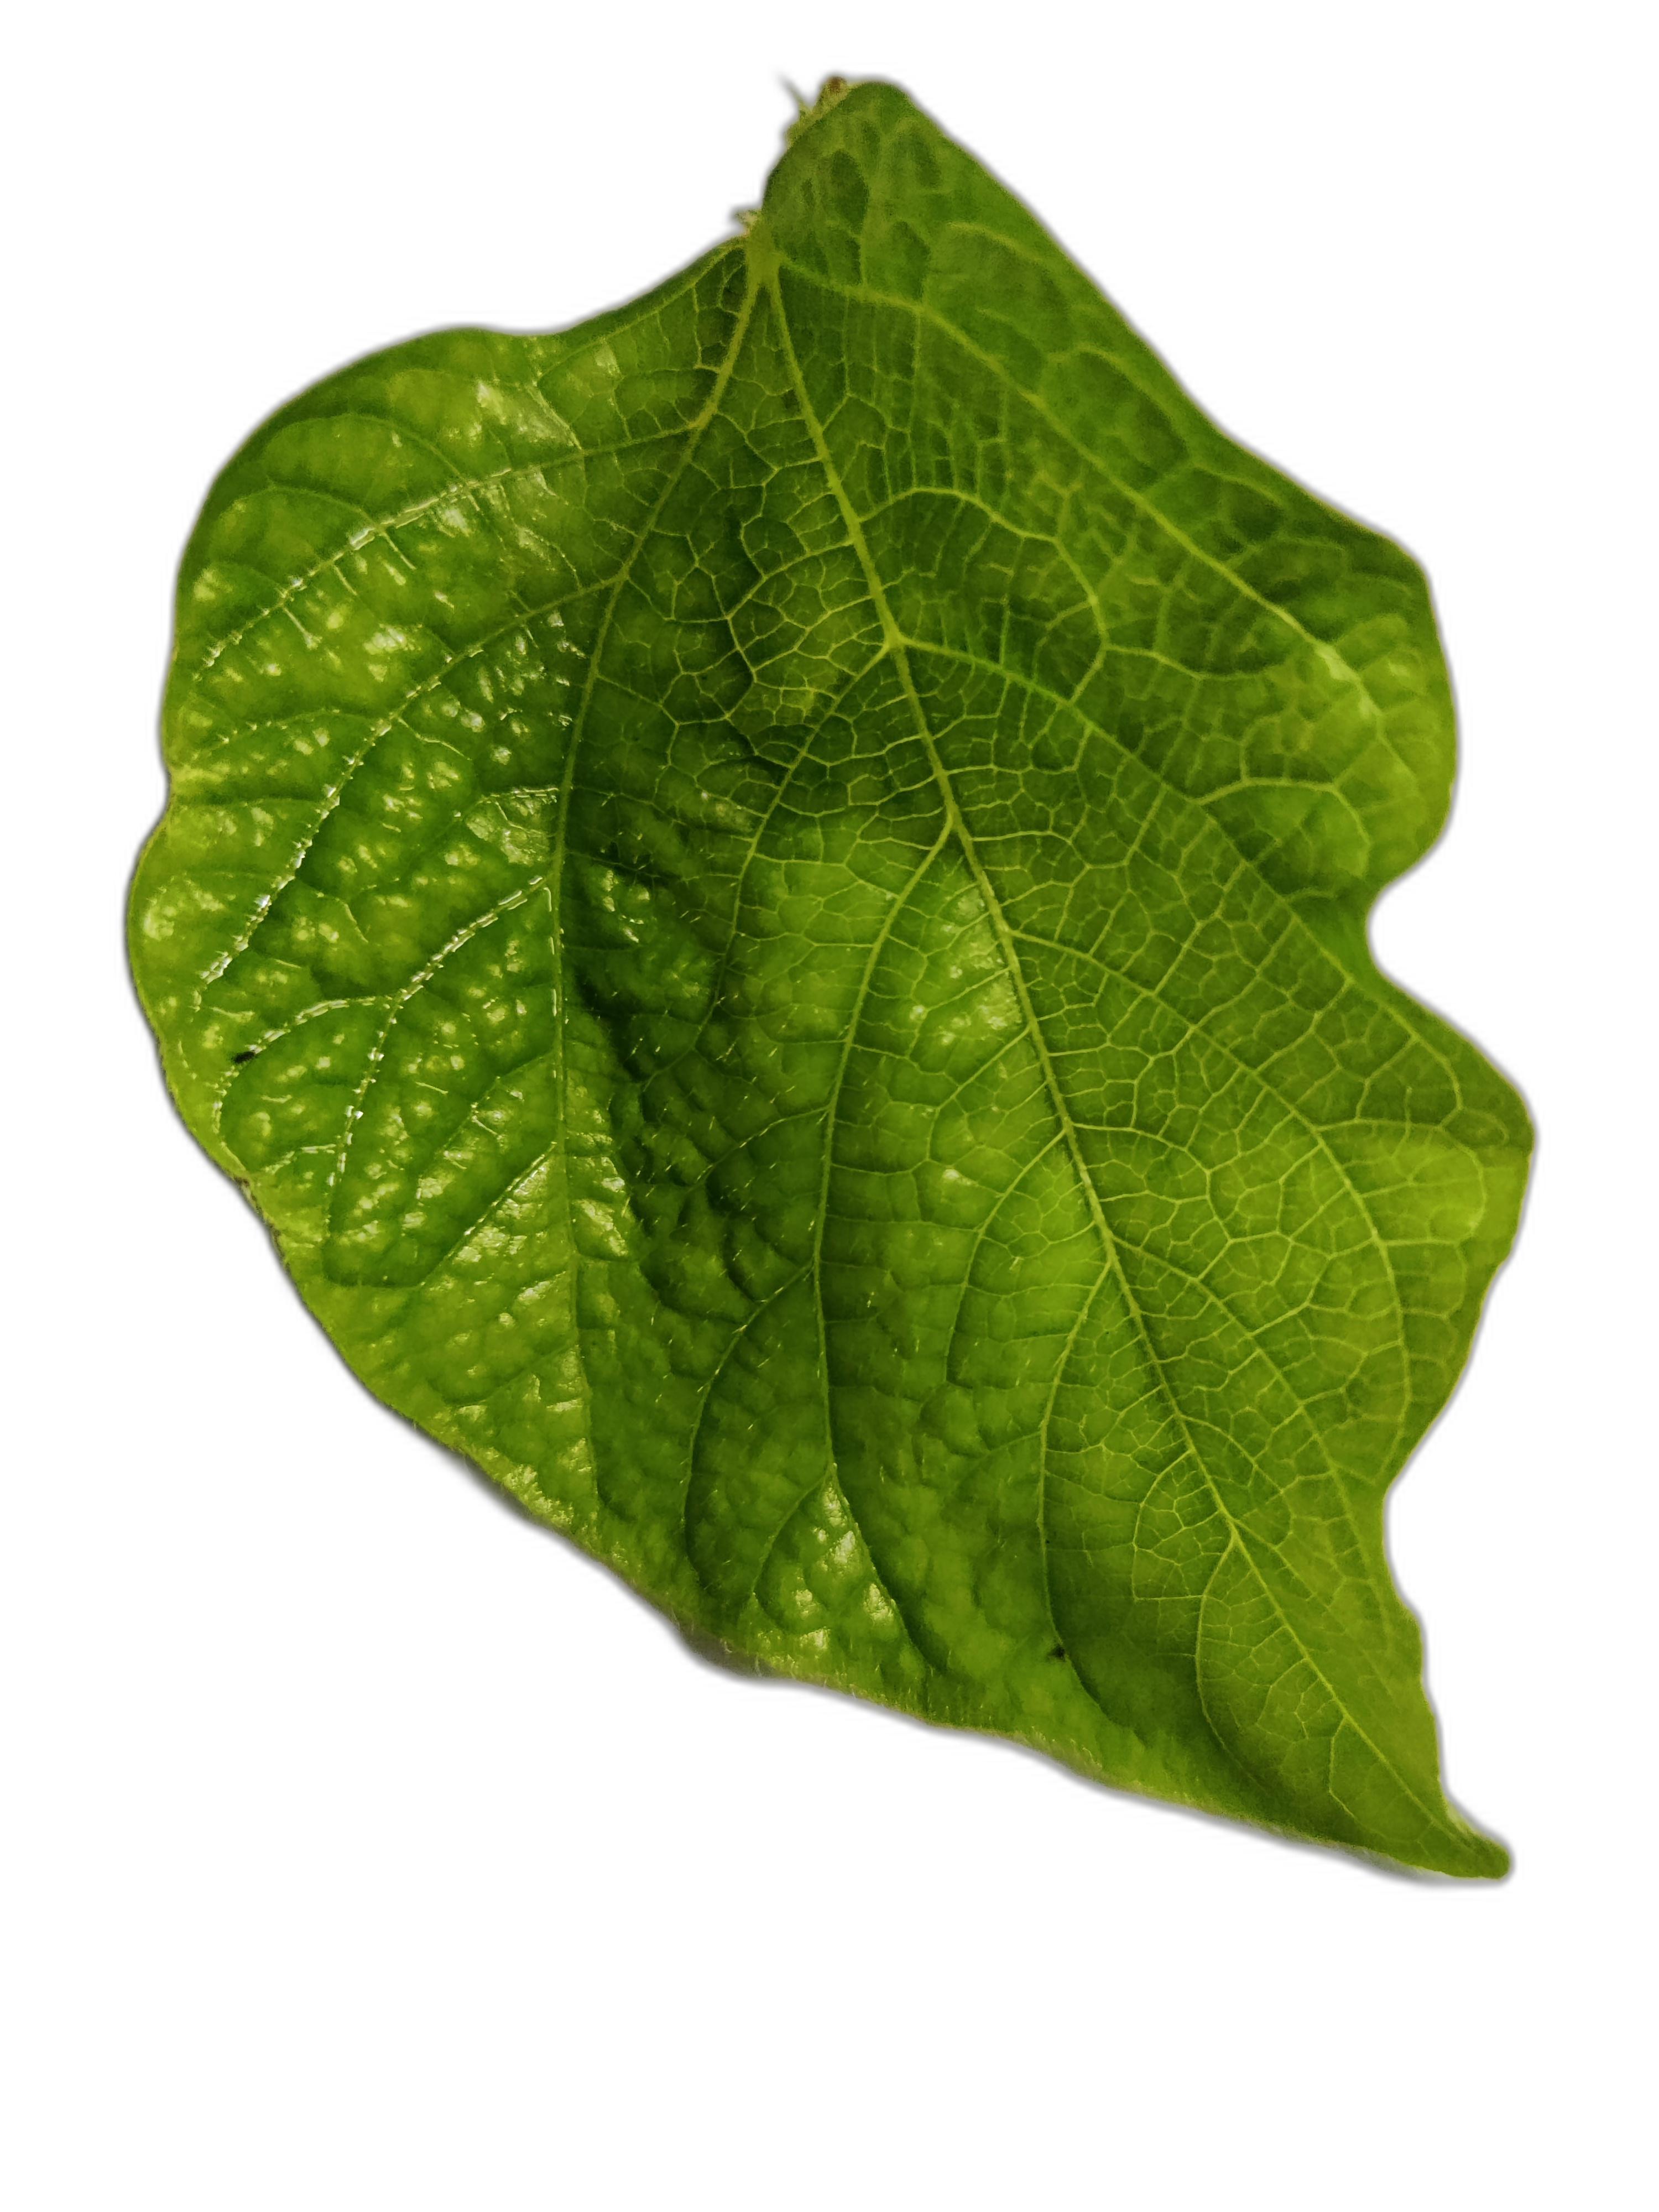
Label: Leaf Crinkle